The Entity

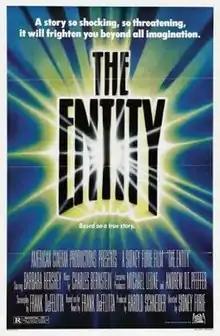
Theatrical release poster

The Entity is a 1982 American supernatural horror film directed by Sidney J. Furie, and starring Barbara Hershey, Ron Silver, David Labiosa, Maggie Blye, Jacqueline Brookes, and Alex Rocco. The film follows a single mother in Los Angeles who is raped and tormented by an invisible poltergeist-like entity in her home. It was adapted for the screen by Frank De Felitta from his 1978 novel of the same name, which was based on the 1974 case of Doris Bither, a woman who claimed to have been repeatedly sexually assaulted by an invisible assailant, and who underwent observation by doctoral students at the University of California, Los Angeles.